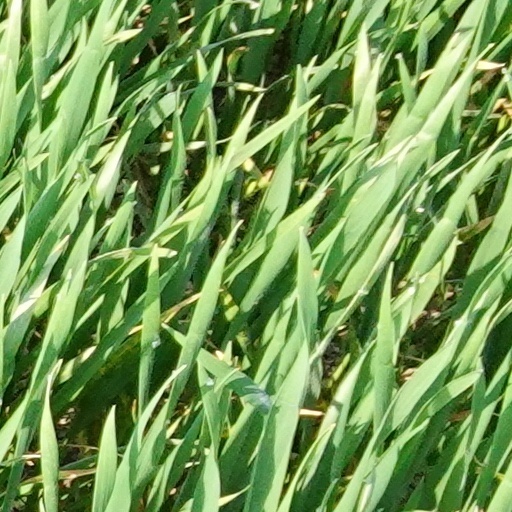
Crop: wheat